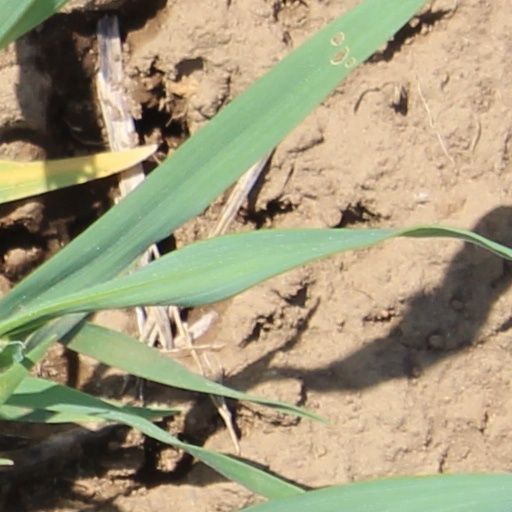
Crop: wheat